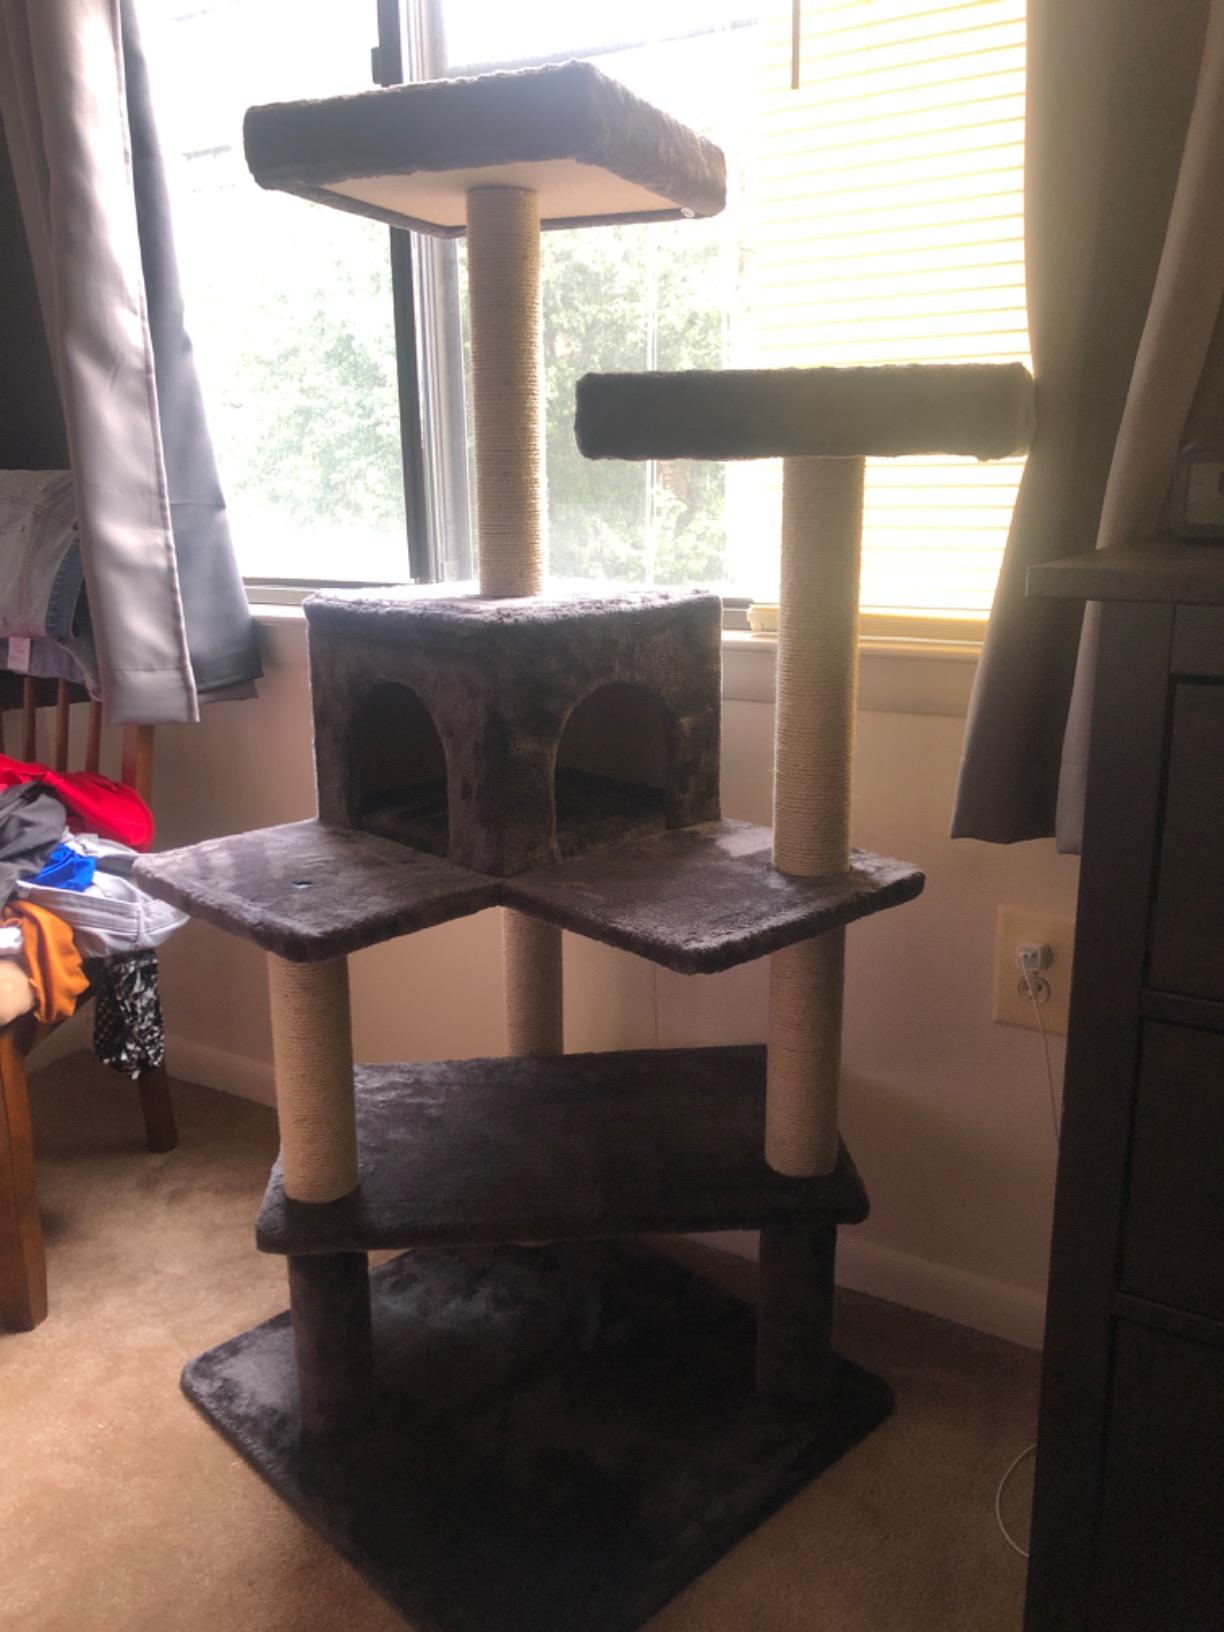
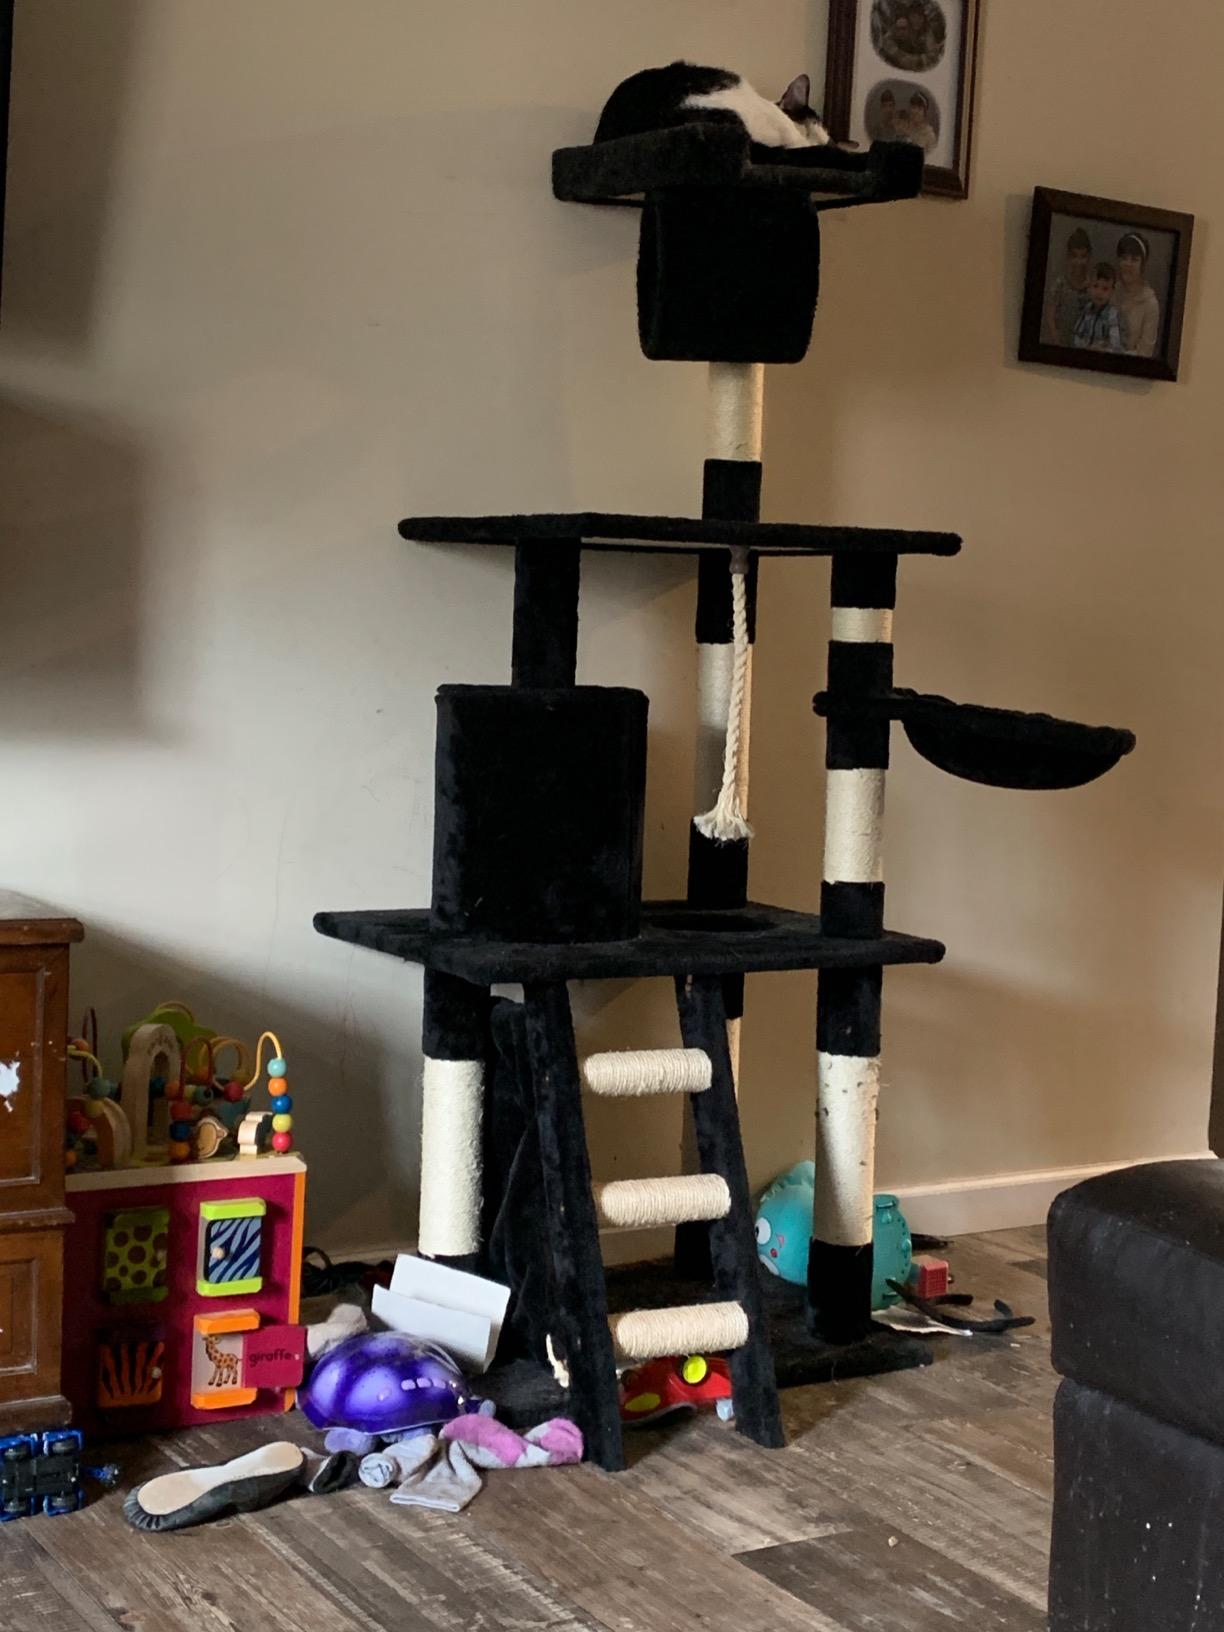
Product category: items_cat tree
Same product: no